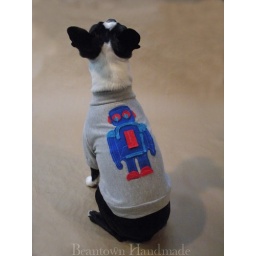
Short sleeve gray t shirt with a robot applique on the back. All handmade by us!